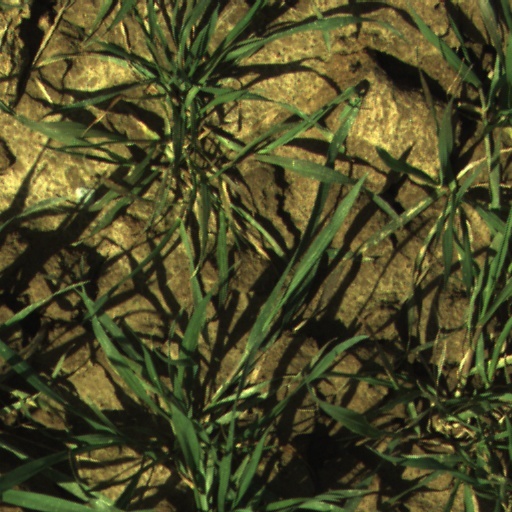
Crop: wheat